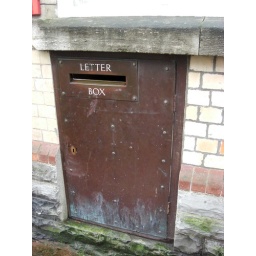
The old Post Office wall box in Great Torrington North Devon